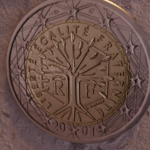
Coin value: 2euro
Country: fr
Edition: 2euro